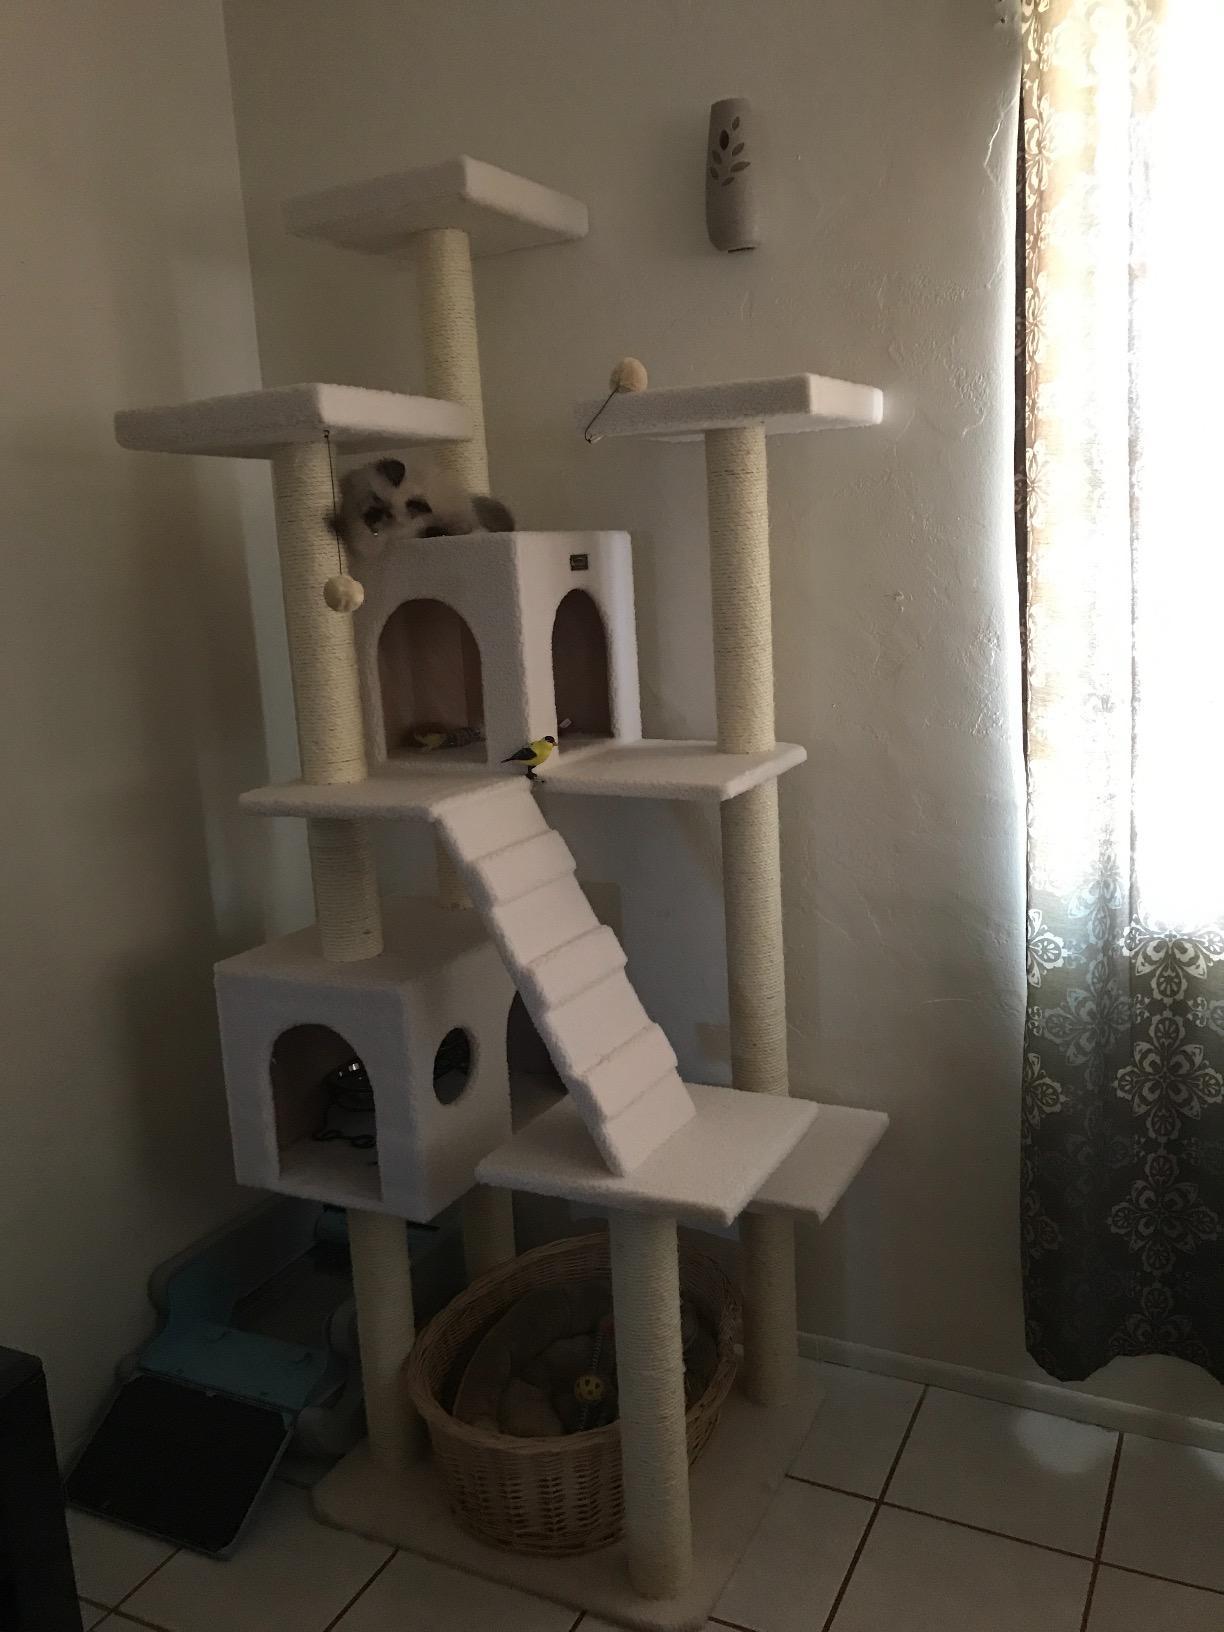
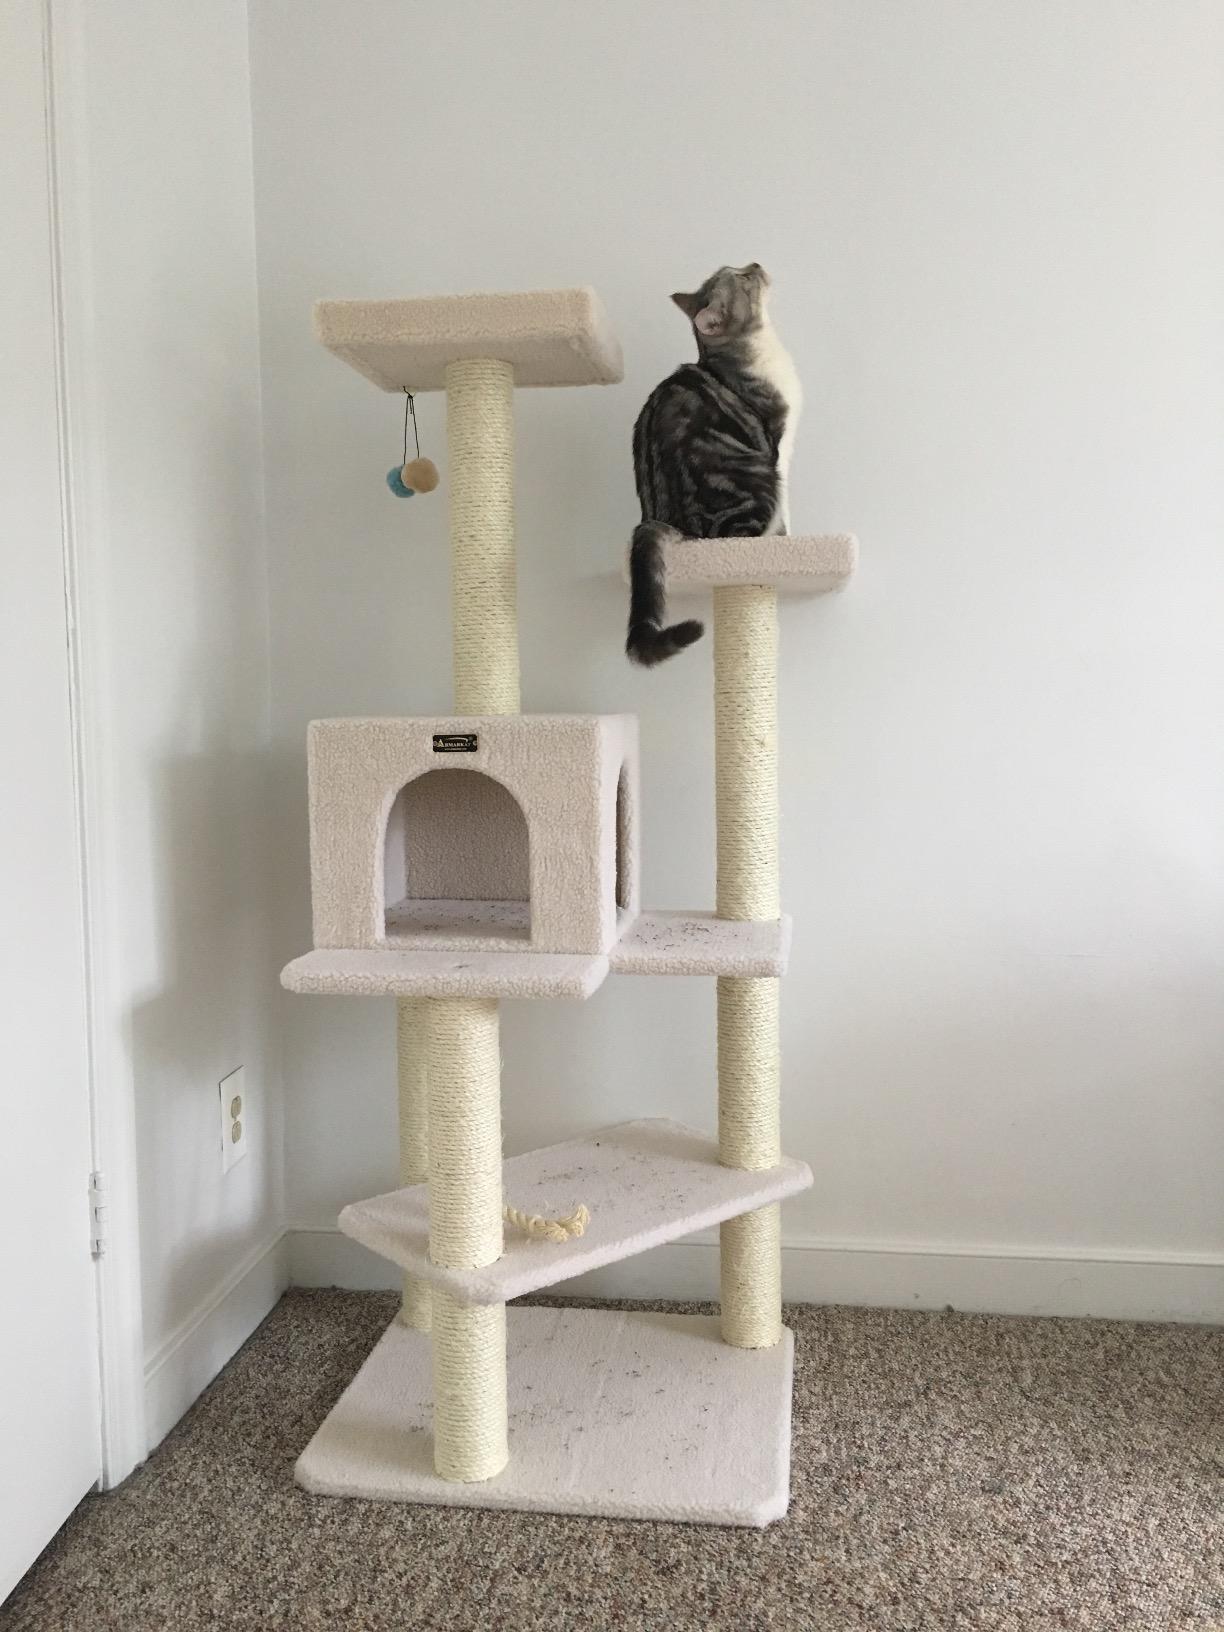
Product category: items_cat tree
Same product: no